Afrika (film)

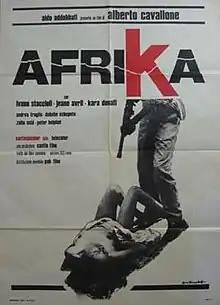

Afrika is a 1973 Italian film directed by Alberto Cavallone. At the center of the story is a homosexual relationship set in Africa.